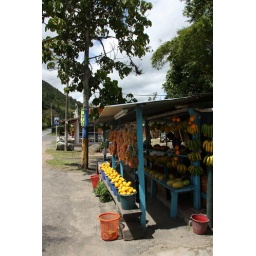
young boy selling fruits beside the road, Colombia - the shop